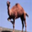
Label: camel